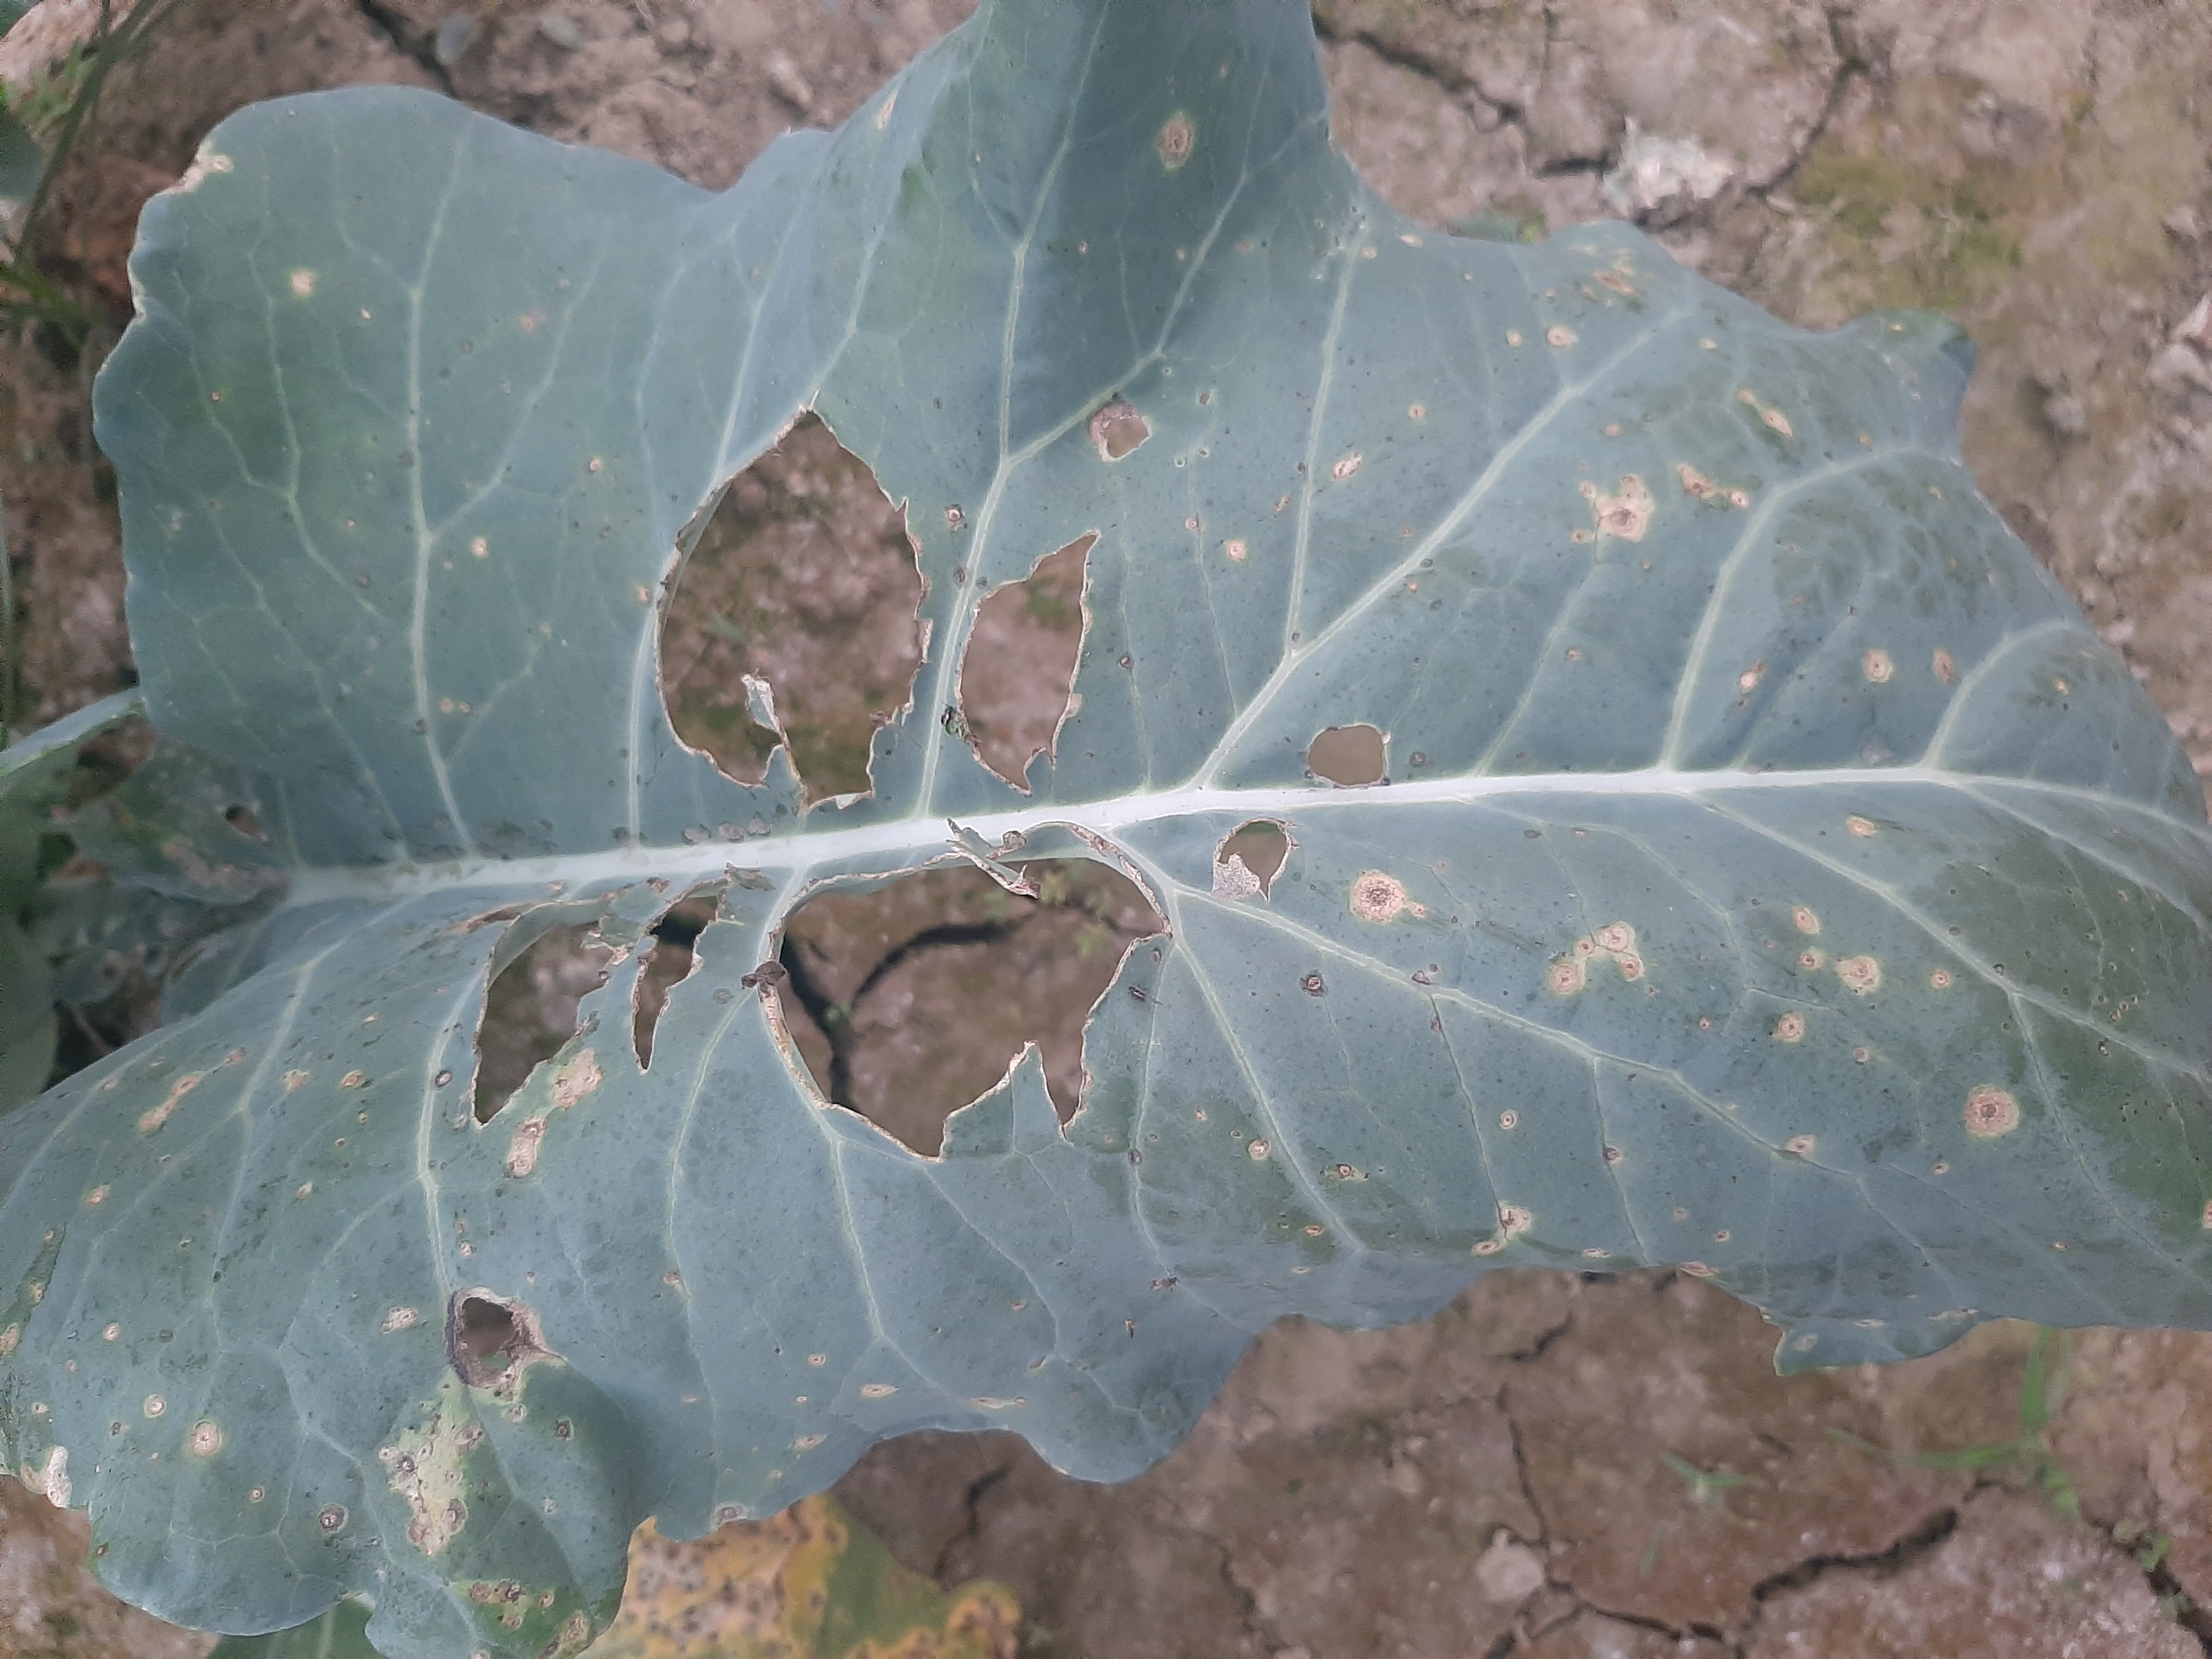
Label: Black Rot